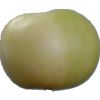
Label: Apple 6